Bato (The General Ronald dela Rosa Story)

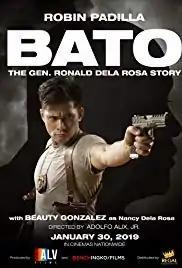
Theatrical release poster

Bato (The General Ronald dela Rosa Story) is a 2019 Filipino biographical action film directed by Adolfo Alix Jr., starring Robin Padilla as the titular police official.